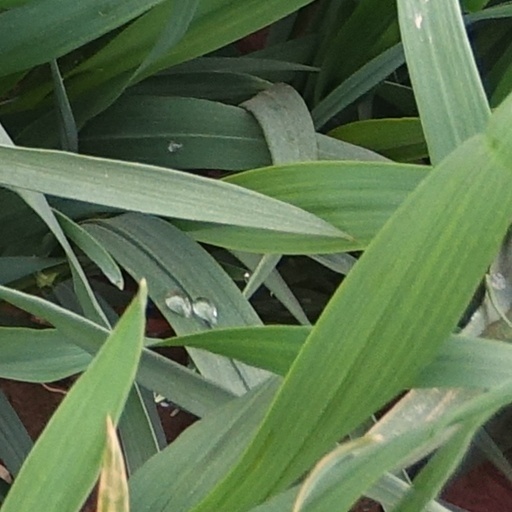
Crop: wheat